Chemical toilet

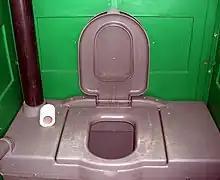
Inside view of a chemical toilet in Baghdad, Iraq

Chemical toilets are a type of portable toilet and are also known by various tradenames, such as Port-a-John and Porta-Potty (American English), Portaloo (British English), honey bucket, or sanican. The last two are the names of companies and "Portaloo" is a British and European Community registered trade mark.